The Hate U Give (film)

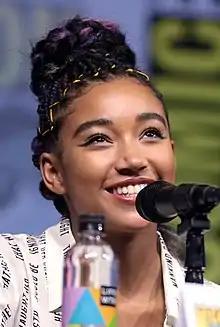
Stenberg's performance was praised by critics, and she received several accolades for the role.

On review aggregator Rotten Tomatoes, the film holds an approval rating of based on reviews, and an average rating of . The website's critical consensus reads, "Led by a breakout turn from Amandla Stenberg, the hard-hitting "The Hate U Give" emphatically proves the YA genre has room for much more than magic and romance." On Metacritic, the film has a weighted average score of 81 out of 100, based on 44 critics, indicating "universal acclaim". Audiences polled by CinemaScore gave the film a rare average grade of "A+" on an A+ to F scale, while PostTrak reported filmgoers gave it an 88% positive score and a 74% "definite recommend".